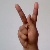
The image shows a hand gesture representing the letter 'K' in Indian Sign Language.